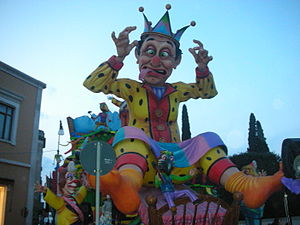
Carnevale di Putignano
Figur fra karnevallet i 2009.
Carnevale di Putignano er et karneval, der afholdes årligt i byen Putignano i Apulien, Italien. Det er det ældste karneval i Europa.